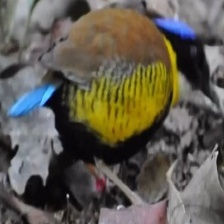
Species: GURNEYS PITTA
Scientific name: HYDRORNIS GURNEYI